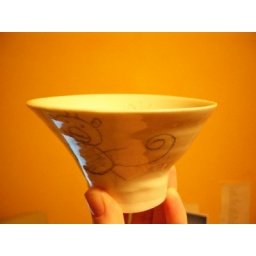
monkey bowl in hand